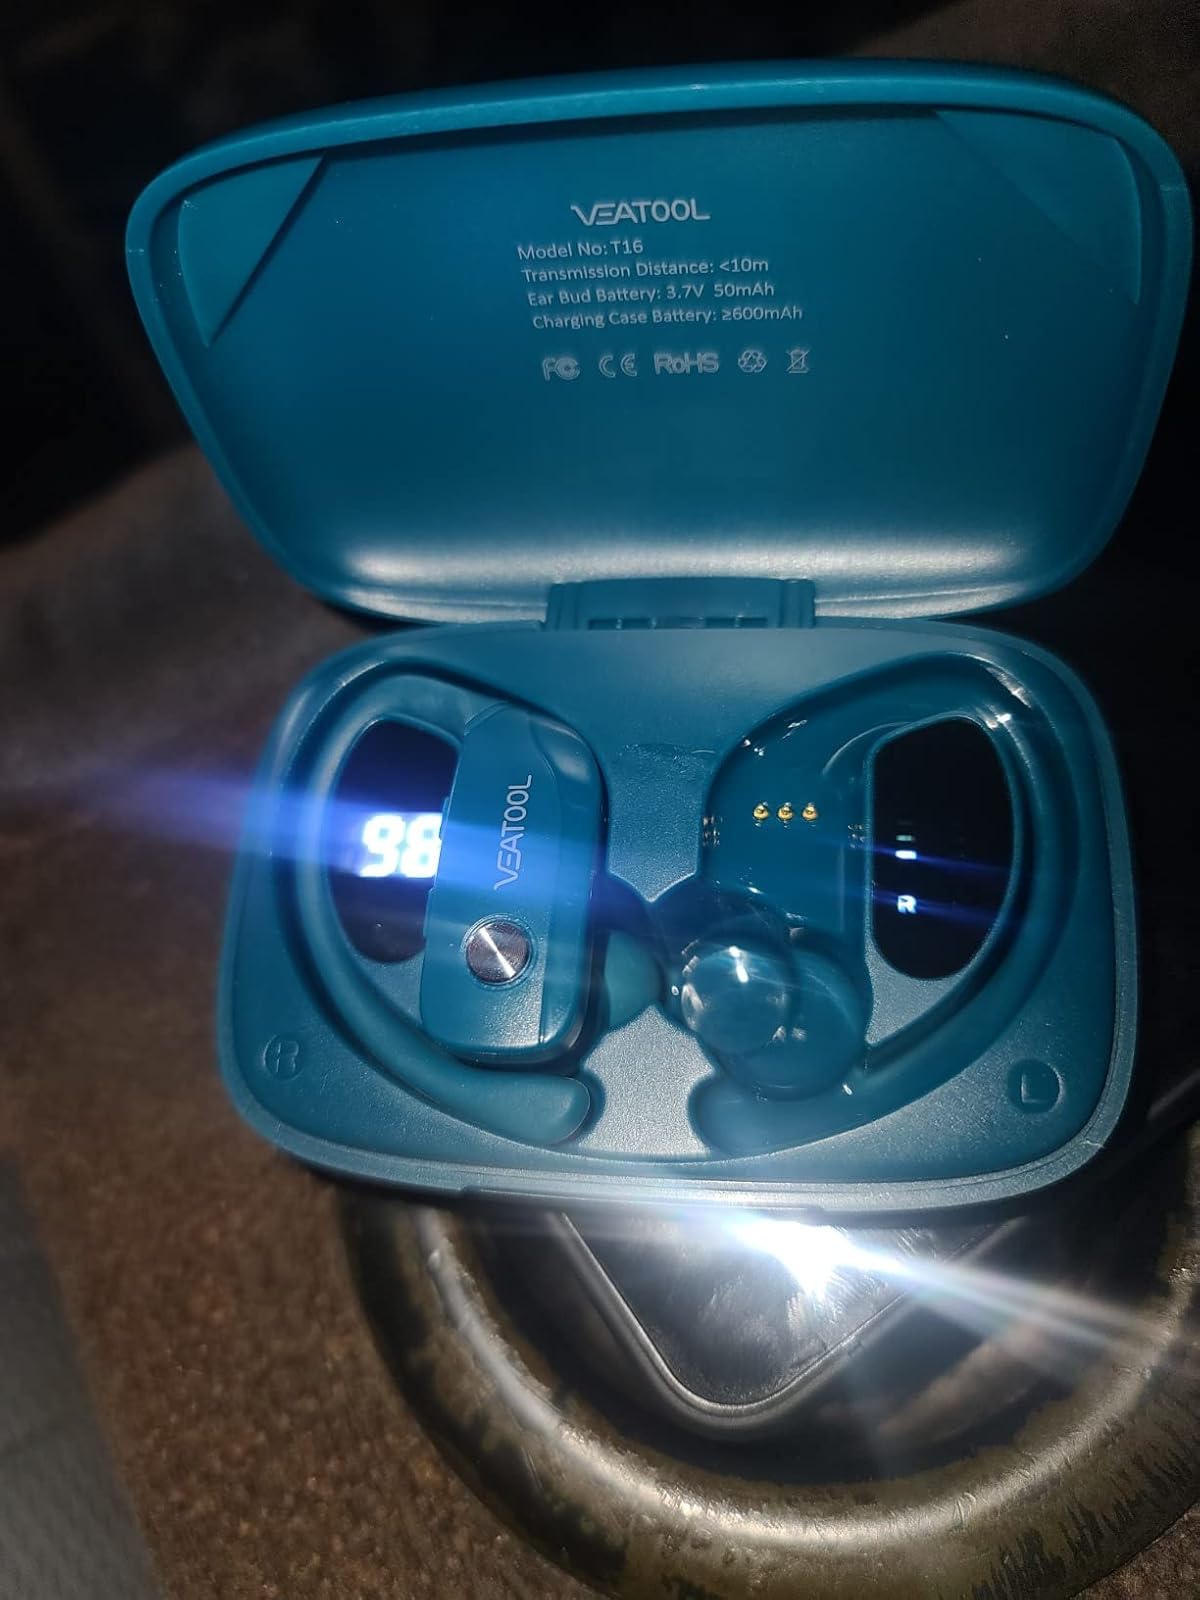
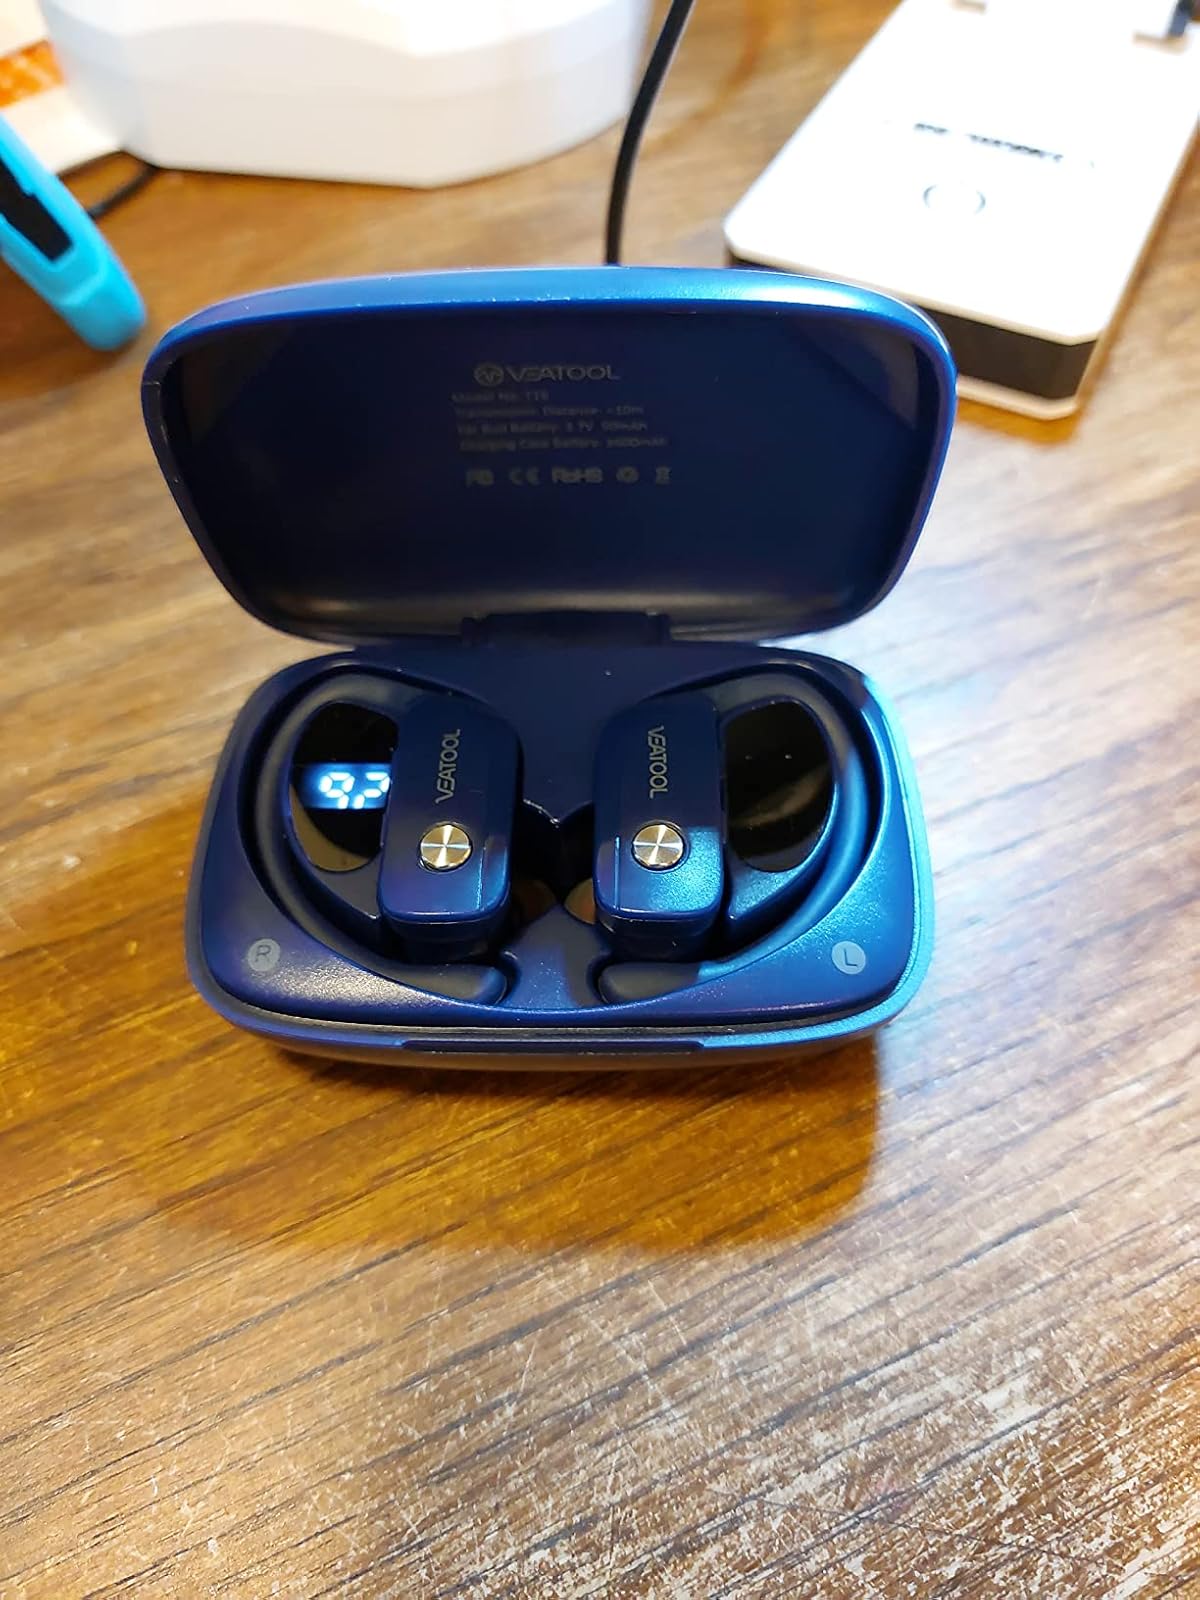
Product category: earbuds
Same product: no